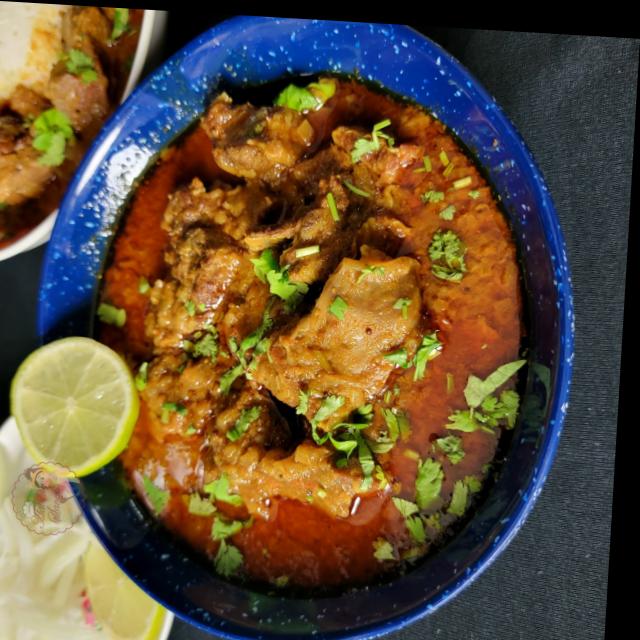
Dish: mutton_curry